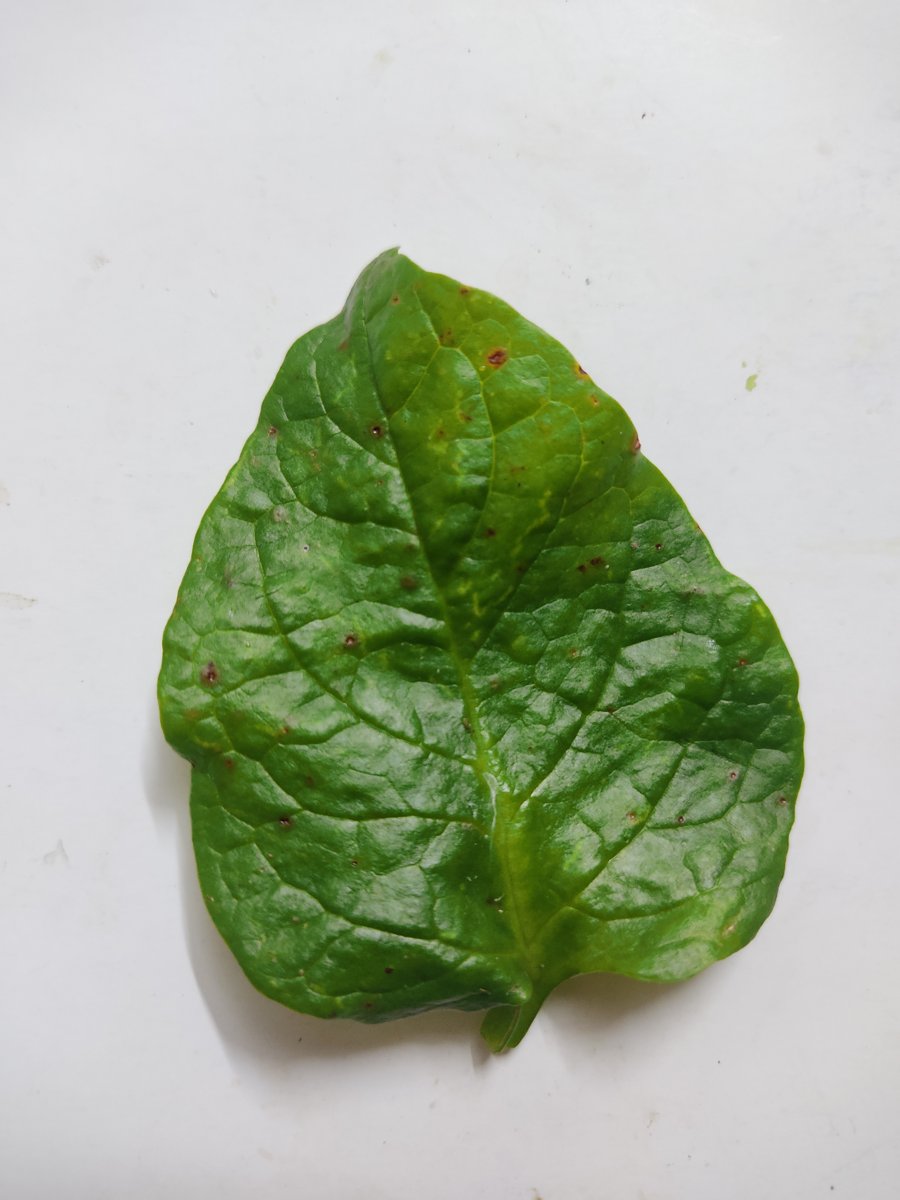
Label: Bacterial-Spot